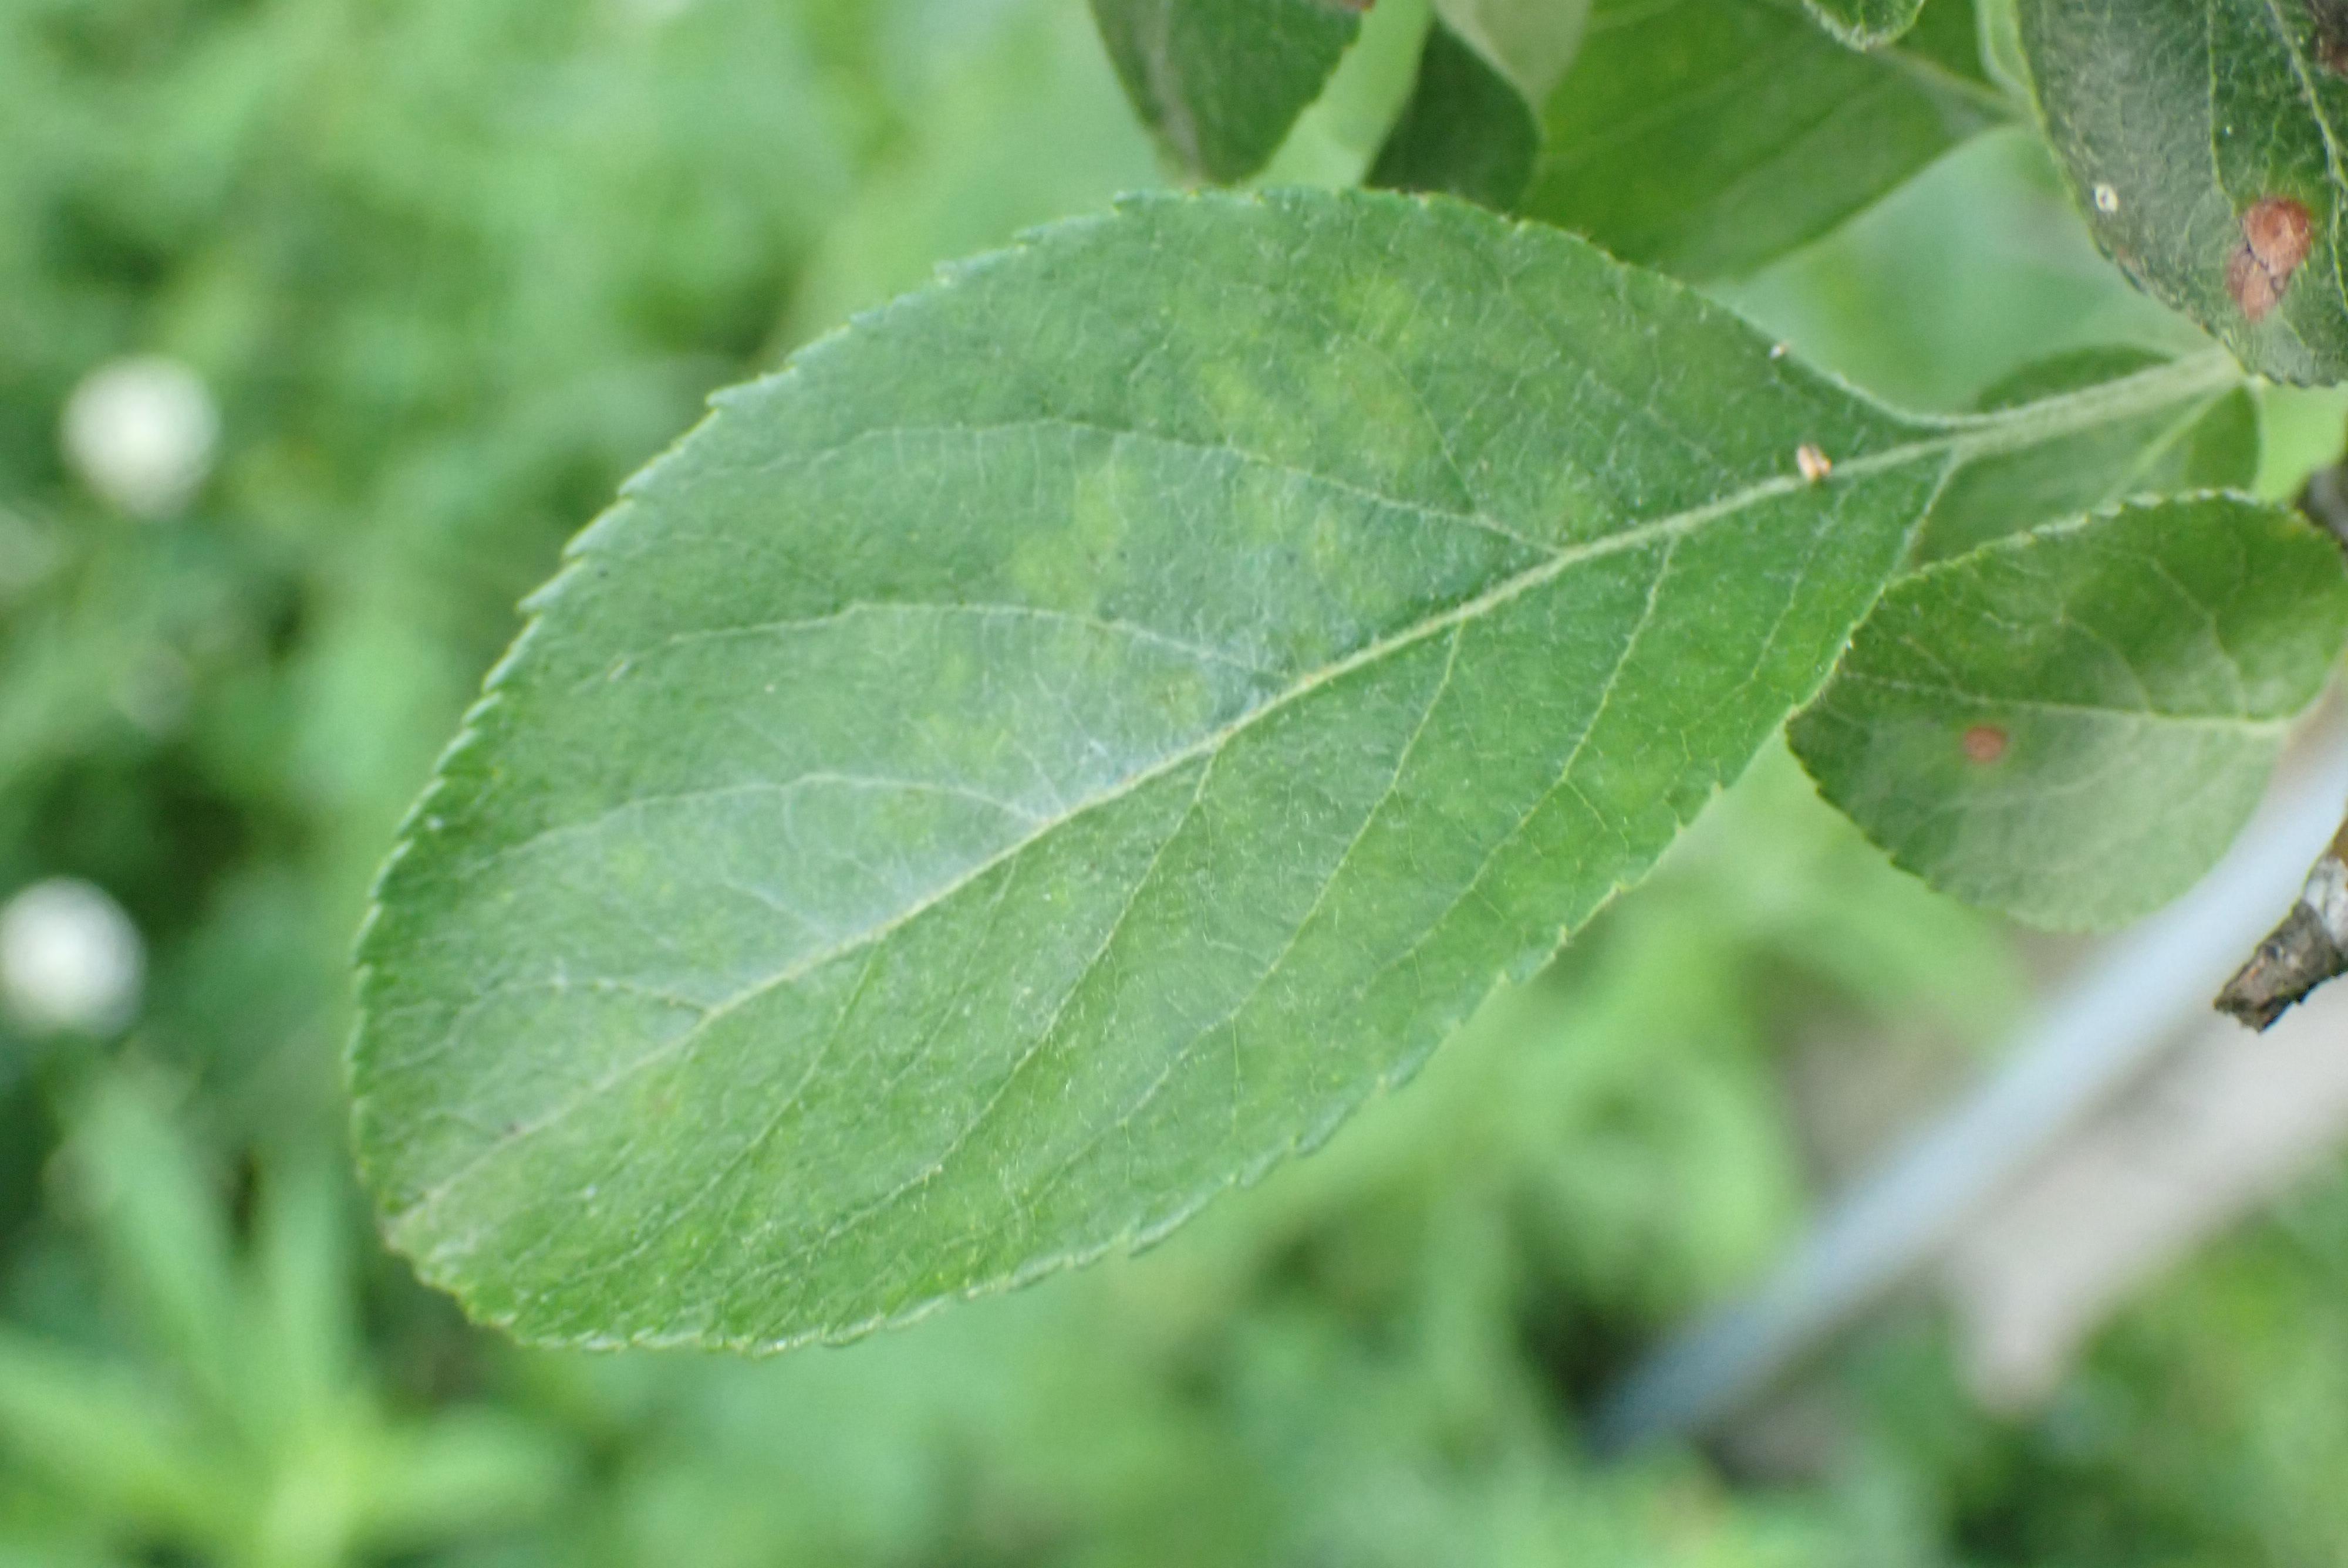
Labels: scab